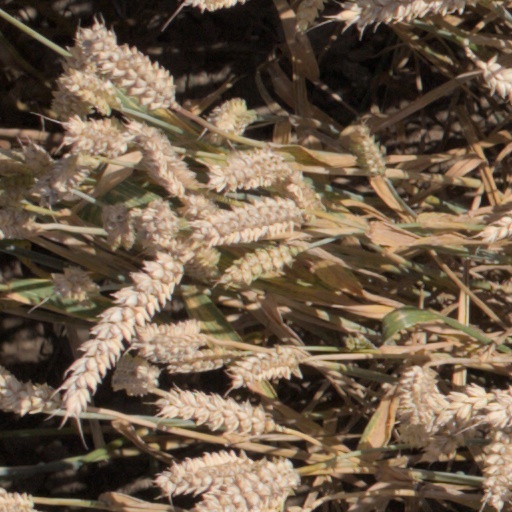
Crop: wheat